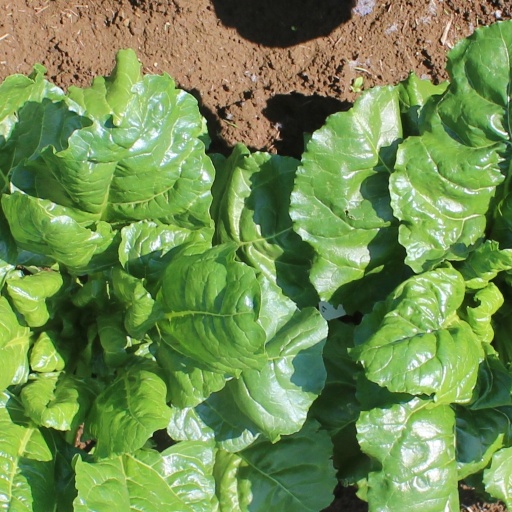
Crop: sugar beet